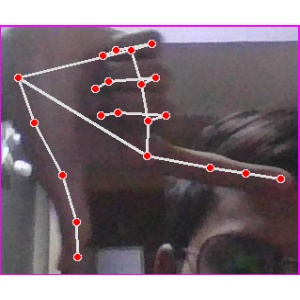
अक्षर: ख